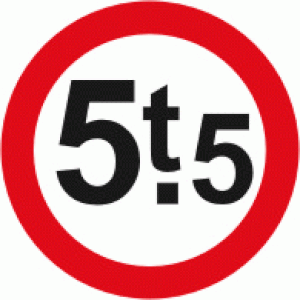
Diagramme de la signalisation routière luxembourgeoise